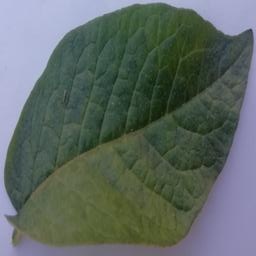
Etiqueta: Sana